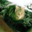
Label: cat